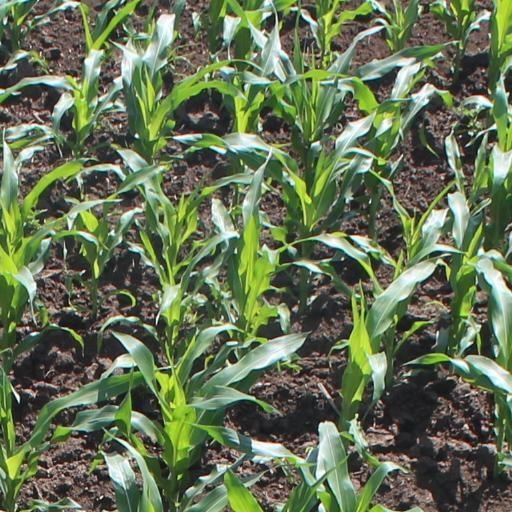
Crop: maize; corn